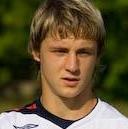
Age: 16